Canton of Lucerne

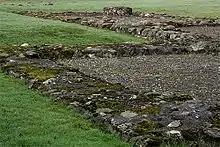
Ruins of an early medieval church at Sursee

Following the collapse of the Roman Empire, the canton of Lucerne was settled by the Alamanni, who generally settled away from the Roman settlements. Some exceptions include a Roman manor at Büron and the Roman town of Sursee. An Alamannic grave field was found at Aesch with 61 graves with wooden coffins from before the 7th century before. In the women's graves there were necklaces with glass and amber beads, while swords were found in the men's graves. Belt buckles and small iron knives were found in the graves of both sexes. A few items from the southern Alpine region, southern Germany and Burgundy indicate that trade continued.